Peryton (astronomy)

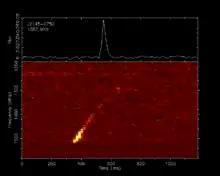
A peryton event detected at the Parkes Observatory.

In radio astronomy, perytons are short man-made radio signals of a few milliseconds resembling fast radio bursts (FRB). A peryton differs from radio frequency interference by the fact that it is a pulse of several to tens of millisecond duration which sweeps down in frequency. They are further verified by the fact that they occur at the same time in many beams, indicating that they come from Earth, whereas FRBs occur in only one or two of the beams, indicating that they are of galactic origin. The first signal occurred in 2001 but was not discovered until 2007. First detected at the Parkes Observatory, data gathered by the telescope also suggested the source was local. The signals were found to be caused by premature opening of a microwave oven door nearby.